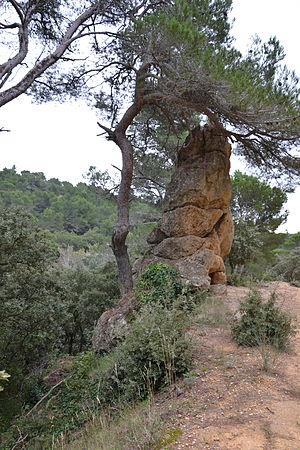
Menhir de Vacqueyras, formation géologique des dentelles de Montmirail
Les Dentelles de Montmirail, situées dans le département français de Vaucluse, sont une chaîne de montagne qui marque la limite occidentale des monts de Vaucluse. Elles sont situées au nord de Carpentras, au sud de Vaison-la-Romaine et à l'ouest du mont Ventoux. Leur point culminant est la crête de Saint-Amand à 722 mètres d'altitude.